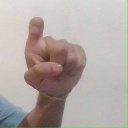
अक्षर: इ